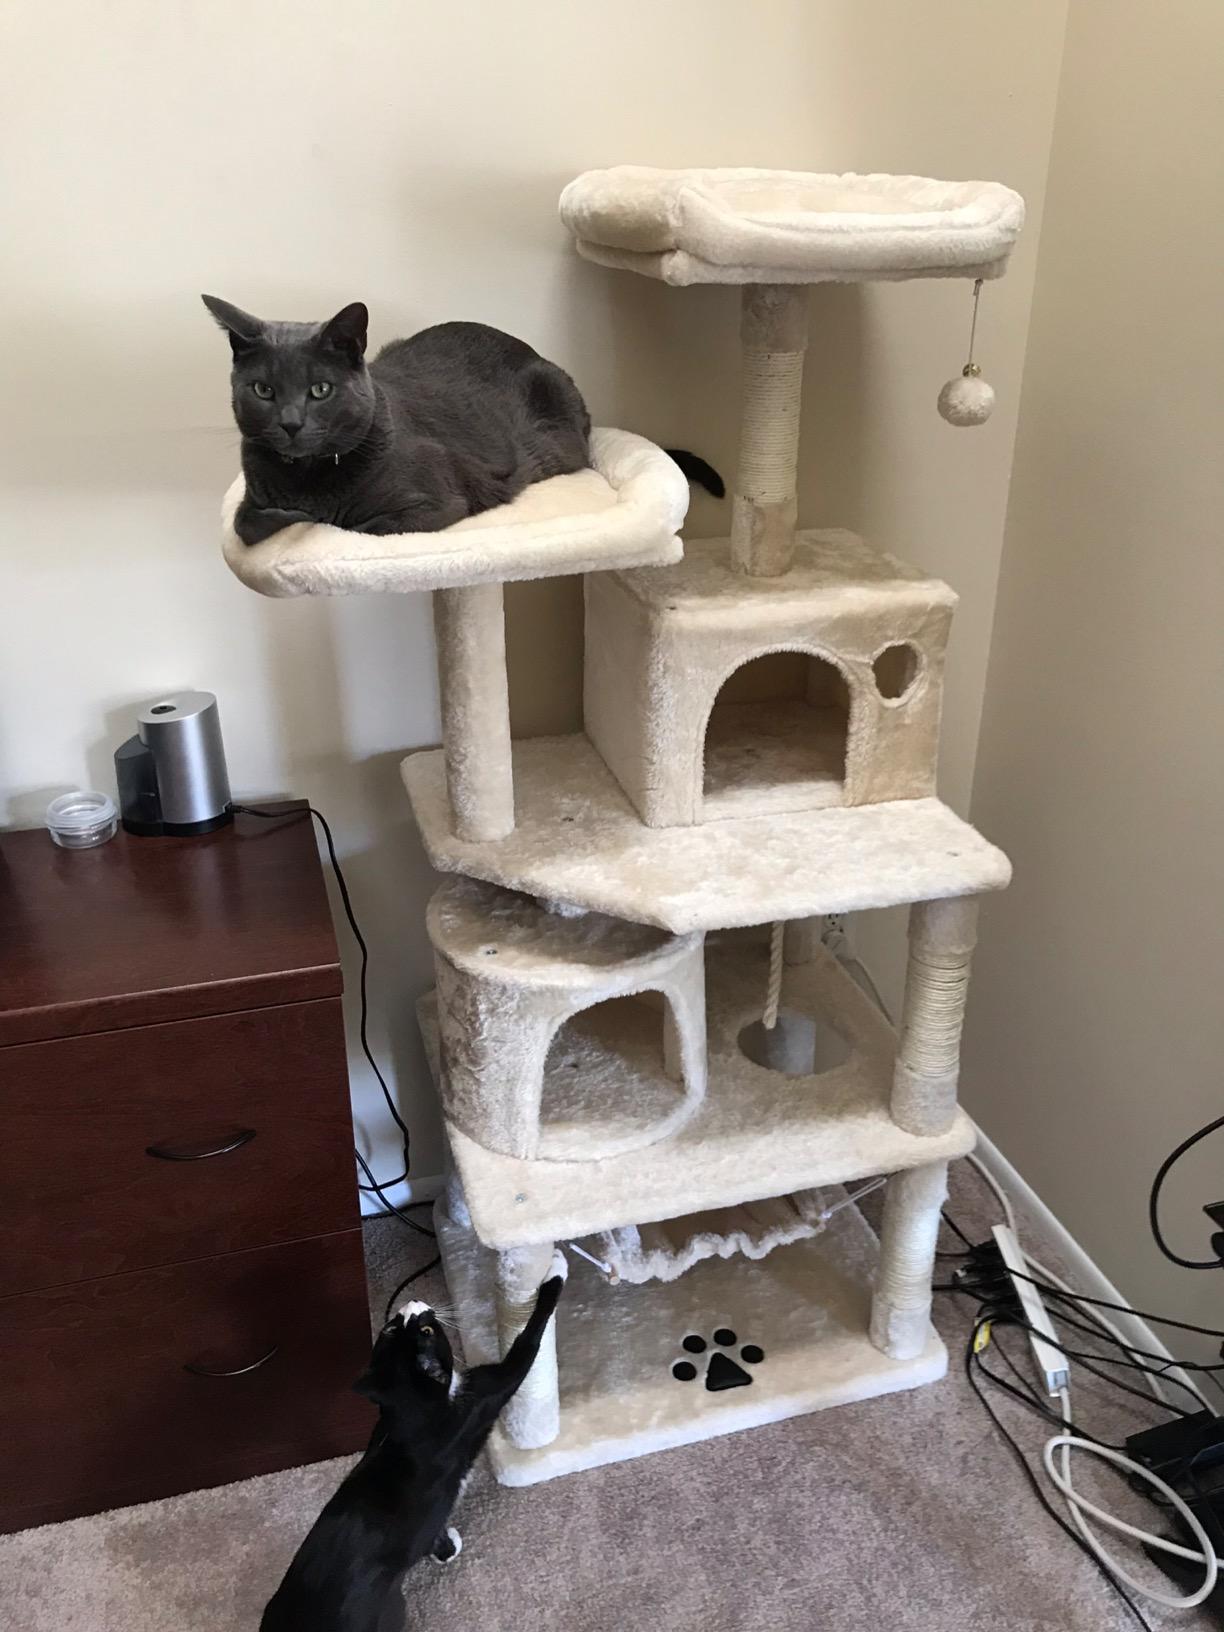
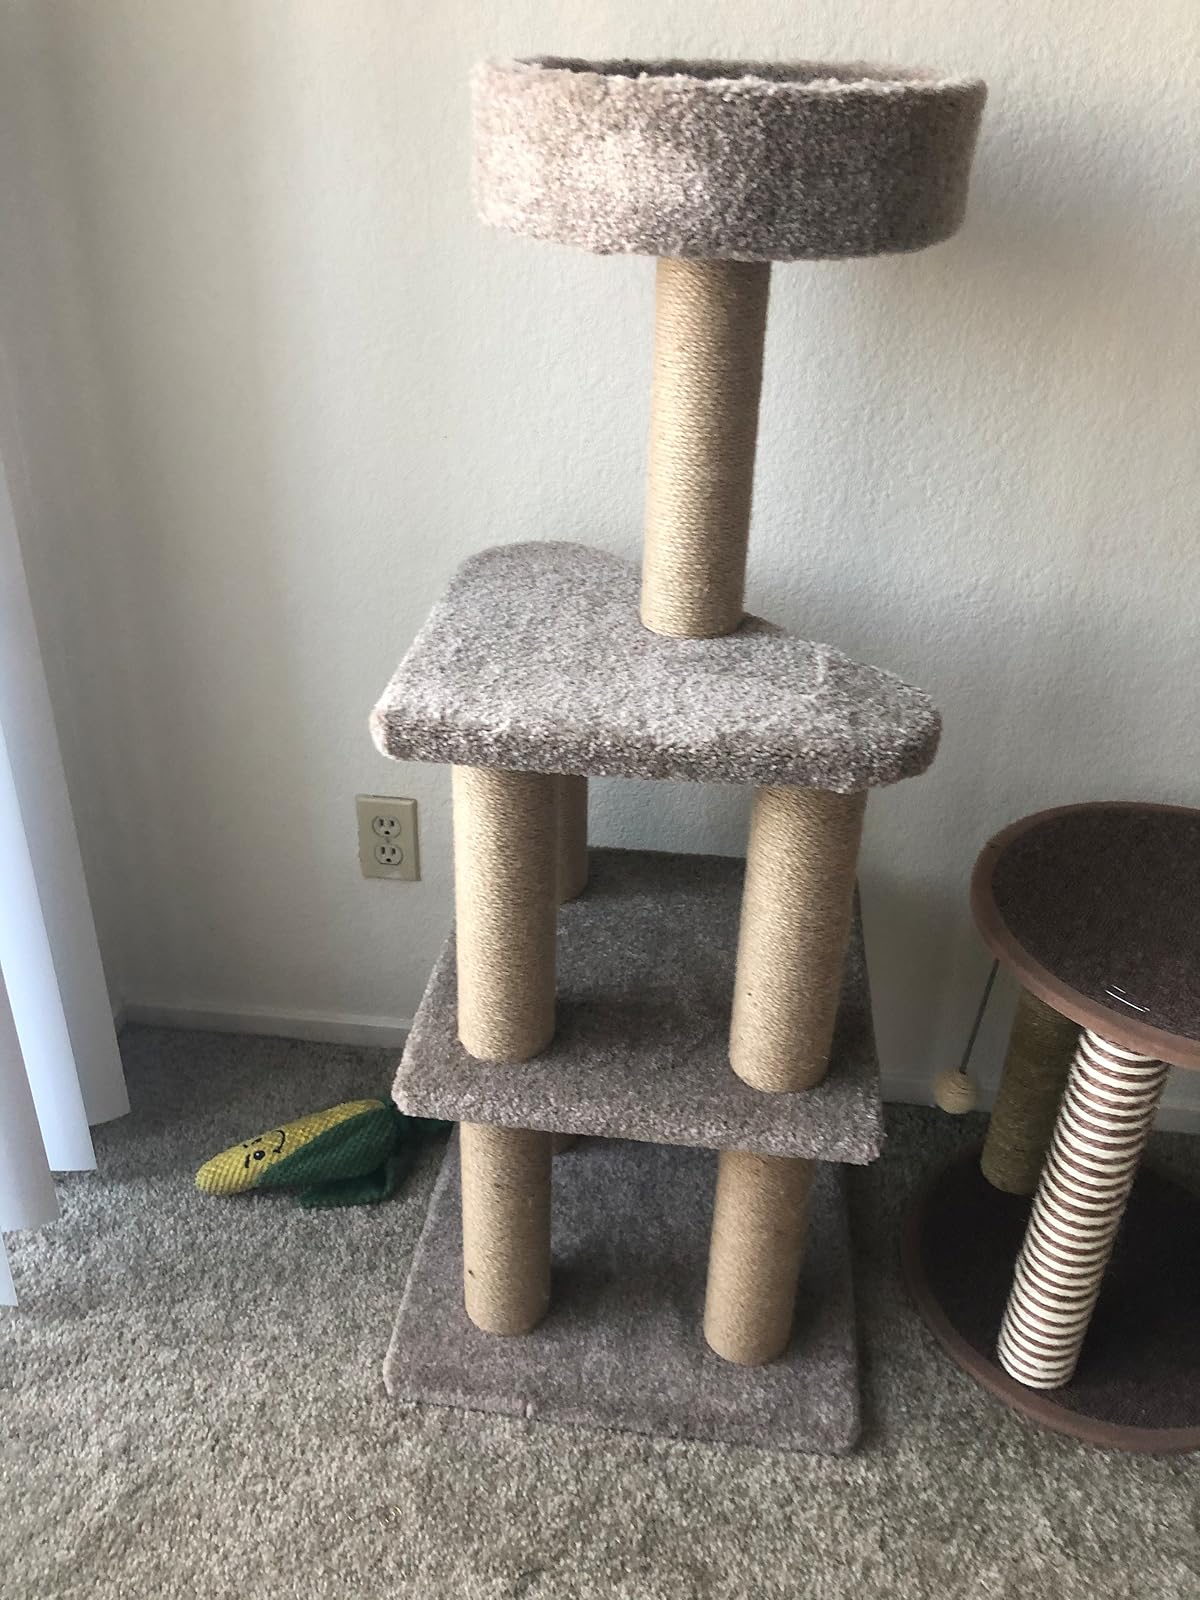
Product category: items_cat tree
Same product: no